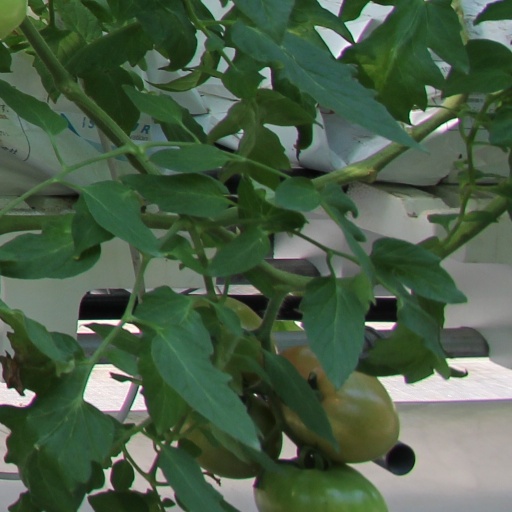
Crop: tomato